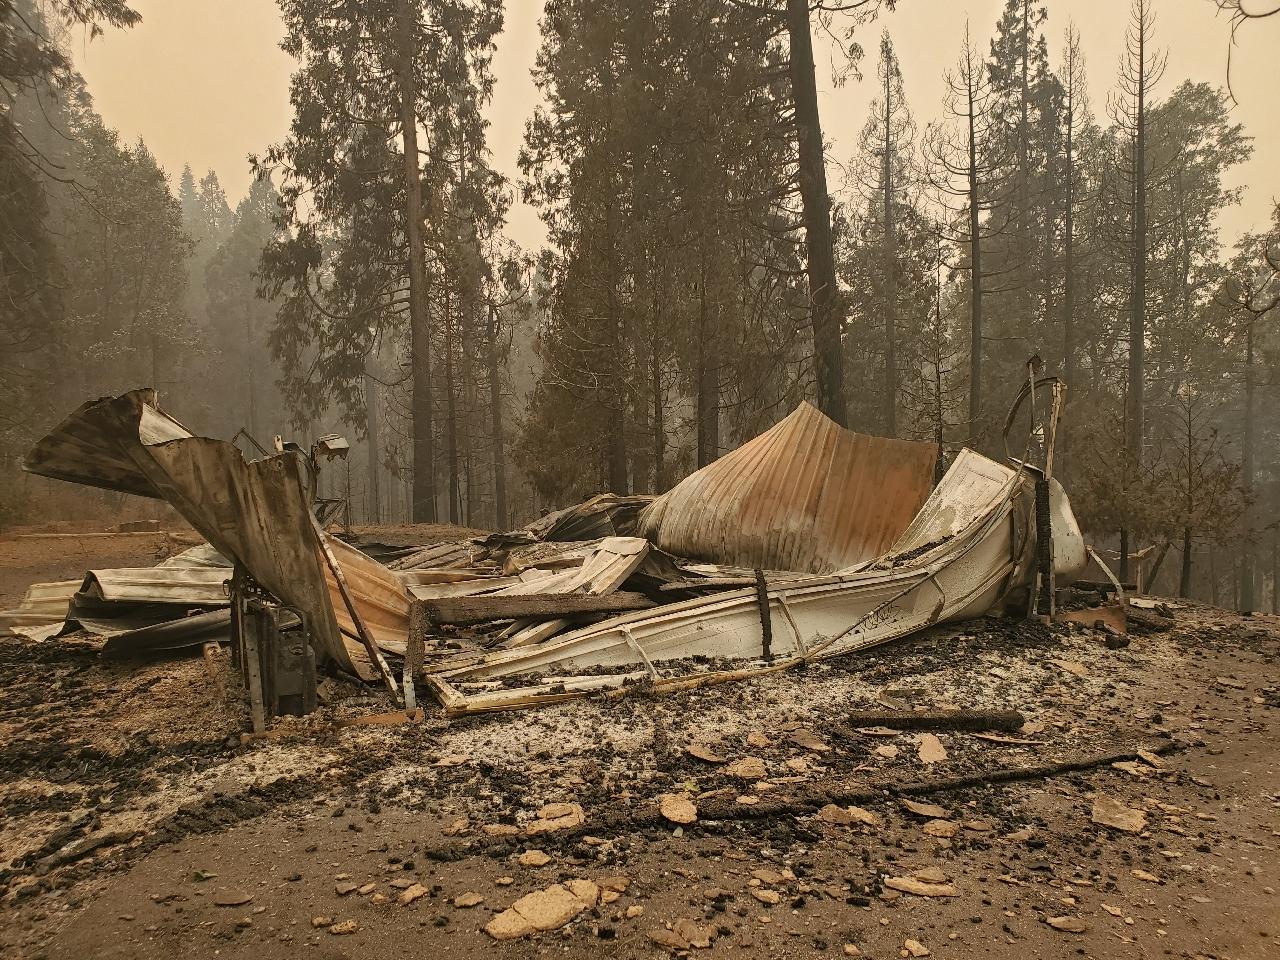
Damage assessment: destroyed